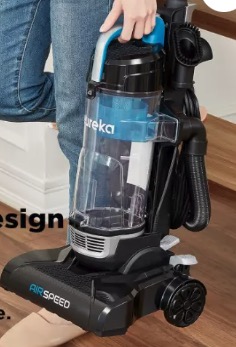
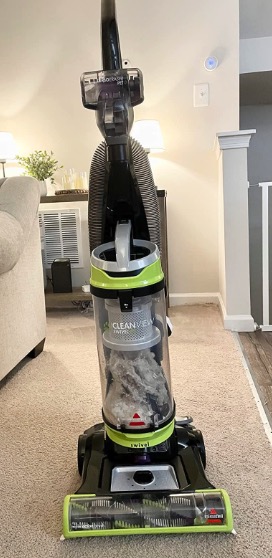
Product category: items_vacuum
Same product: no